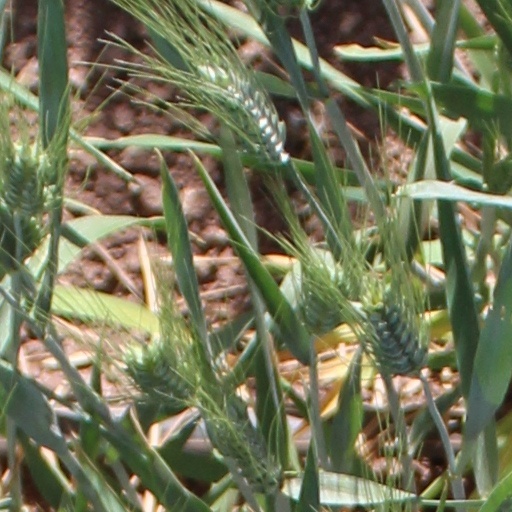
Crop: wheat